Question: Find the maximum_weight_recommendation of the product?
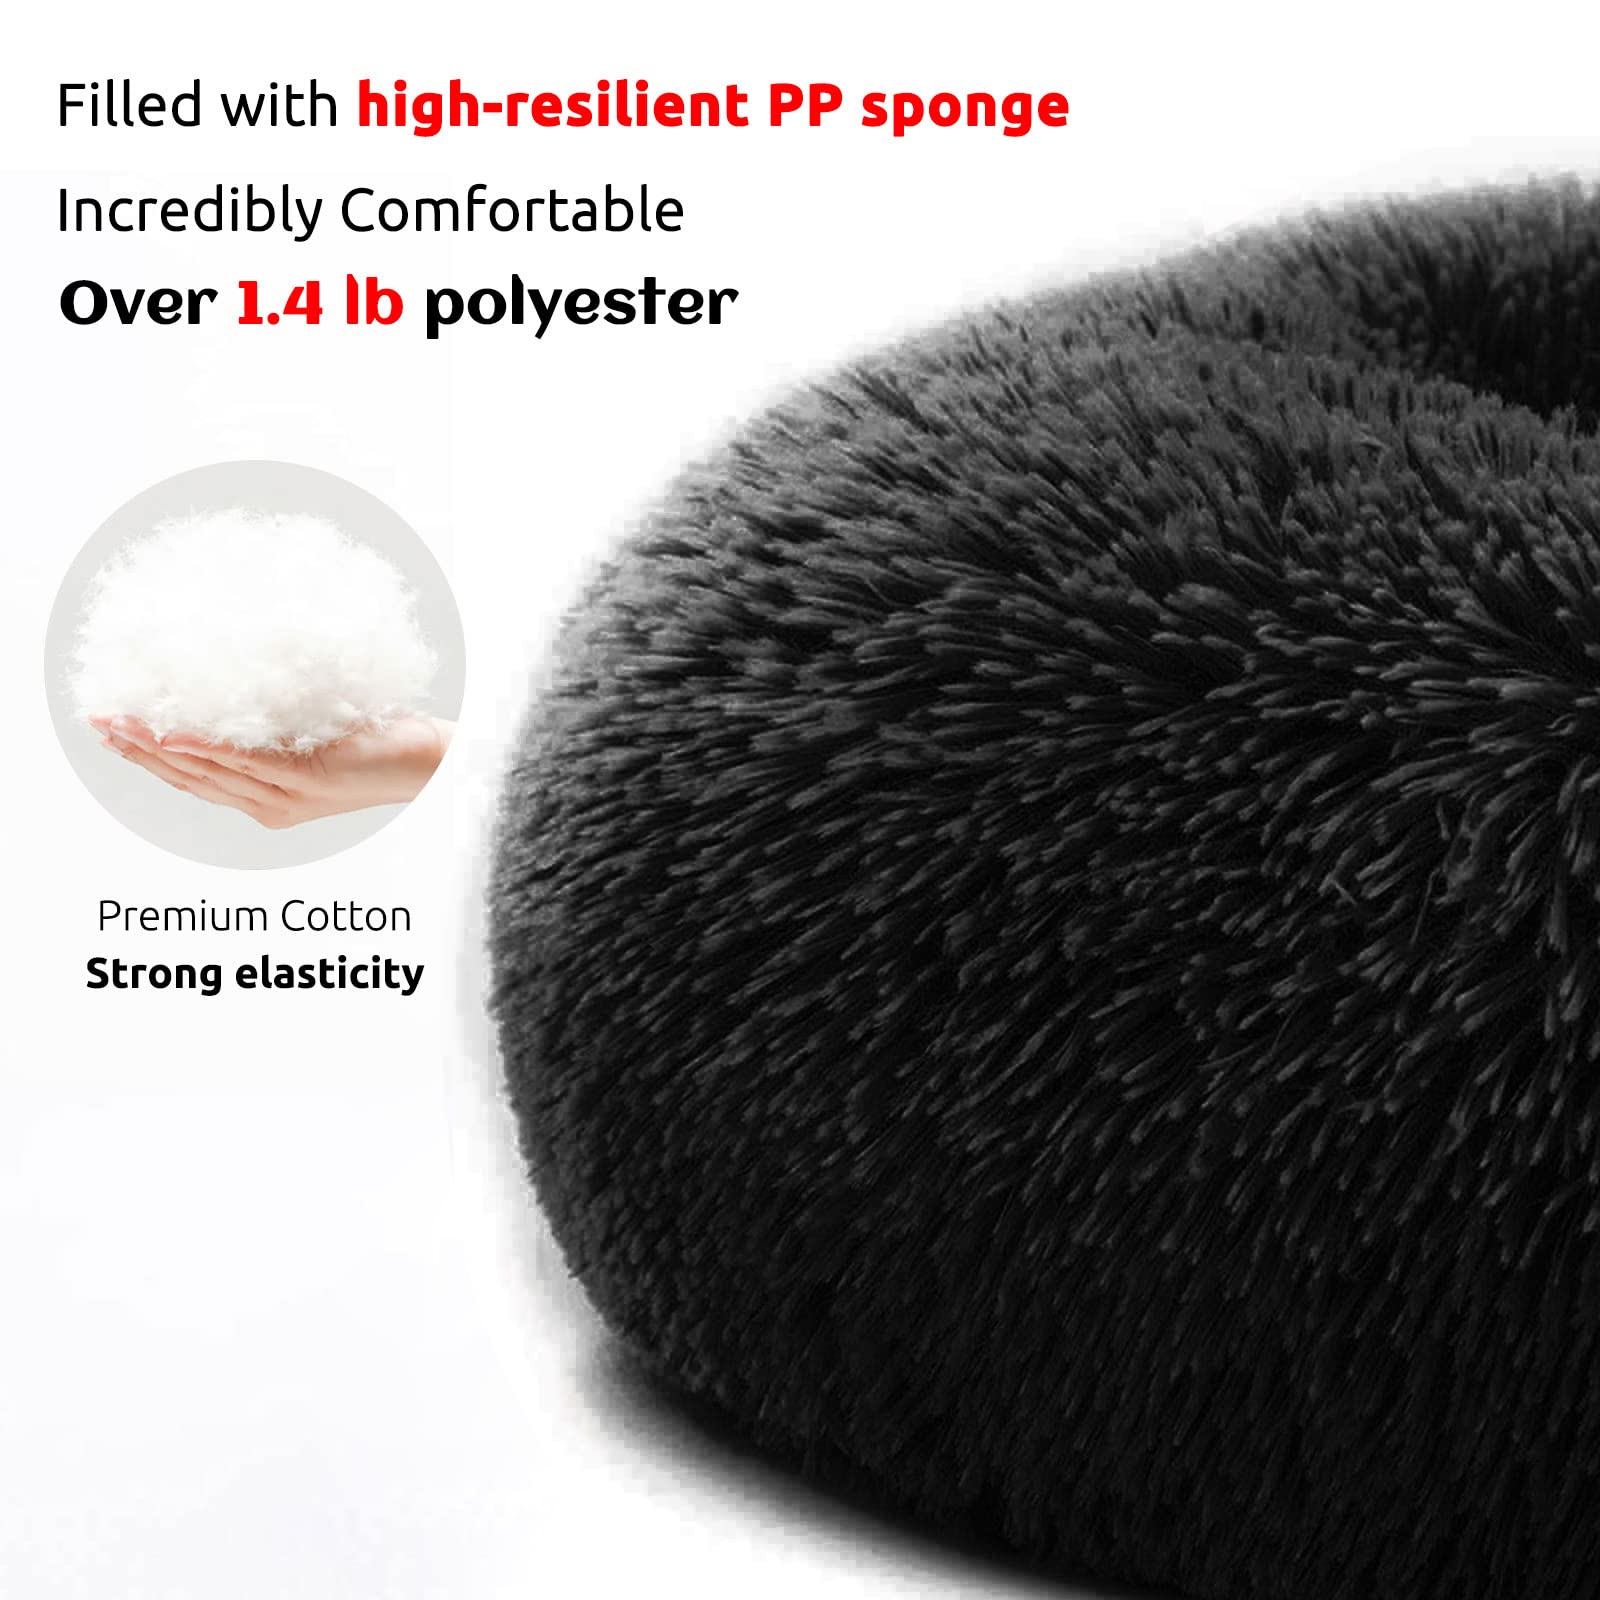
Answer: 1.4 pound